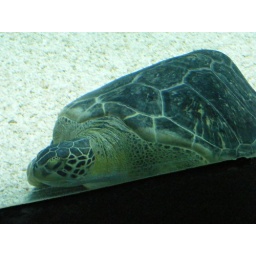
A sea turtle just lounging in the water